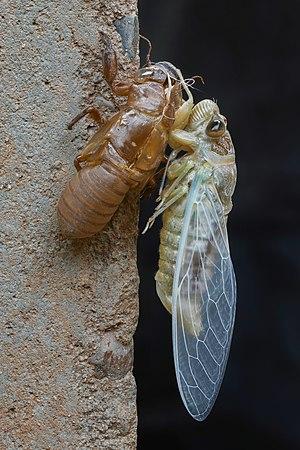
Cicadidae Dundubia (cigale) située à côté de son exuvie, immédiatement après la mue, vue de profil. Sur l'île de Don Det, Si Phan Don, Laos. Focus stacking à partir de 8 photographies. Le corps (sans les ailes) mesure apprximativement 35
La famille des Cicadidae regroupe des insectes de l'ordre des hémiptères. Ce sont des hétérométaboles. Le nom vient du latin cicada et du grec ancien -ίδης / -ídēs. Il s'agit de la famille des cigales.